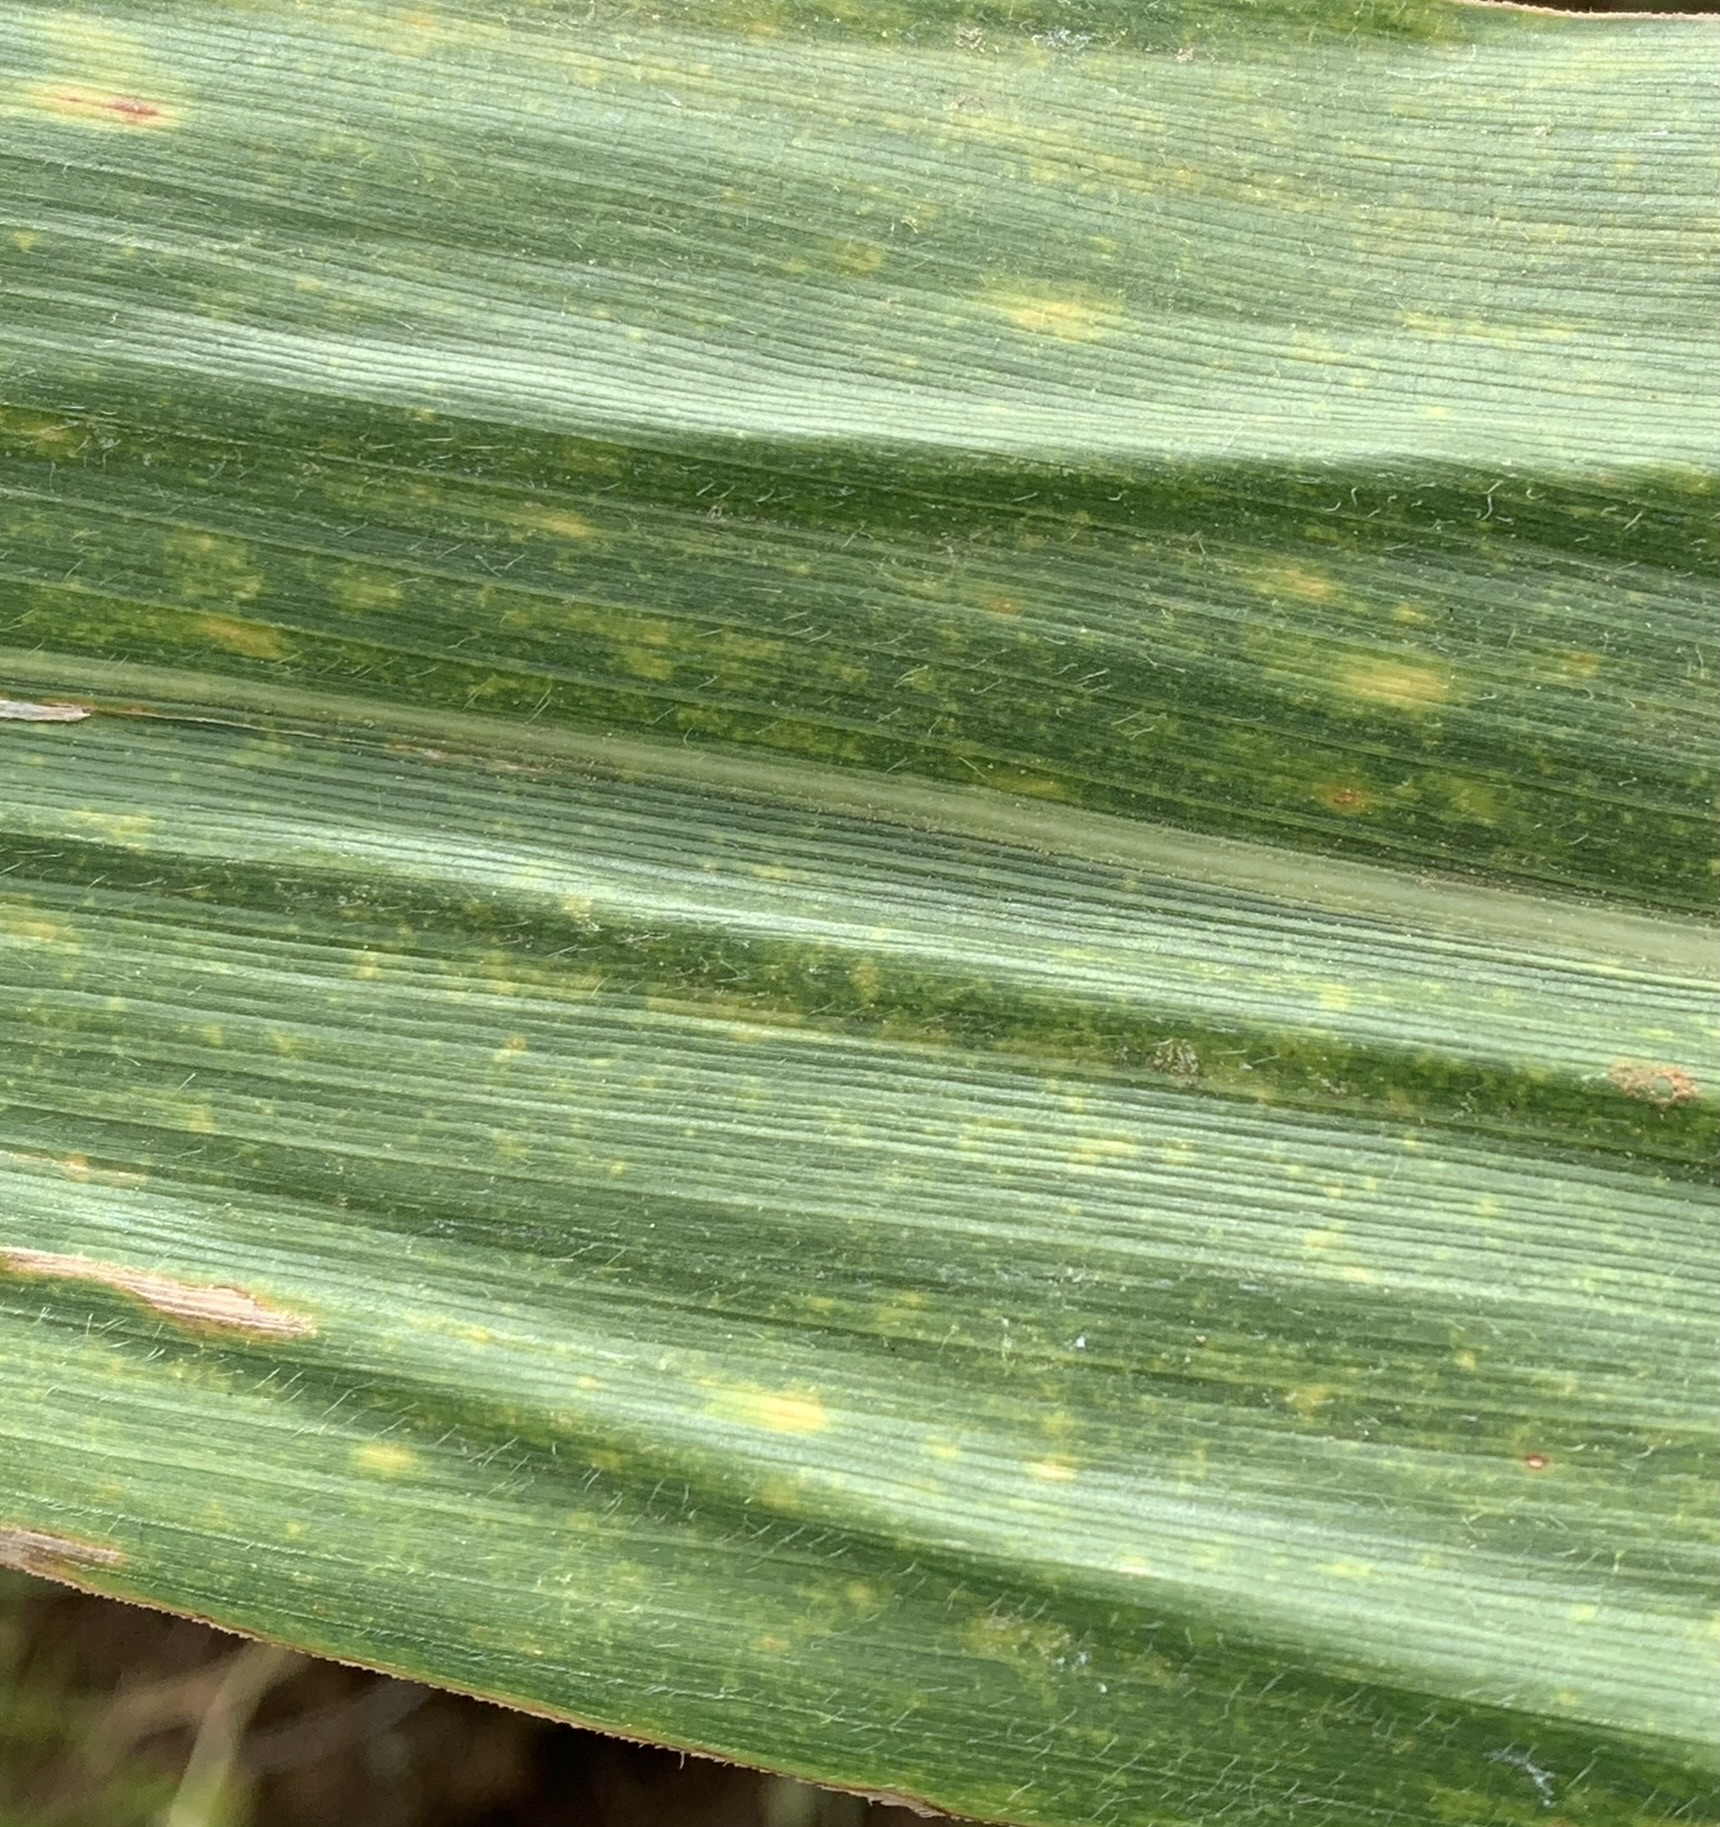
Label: MLN